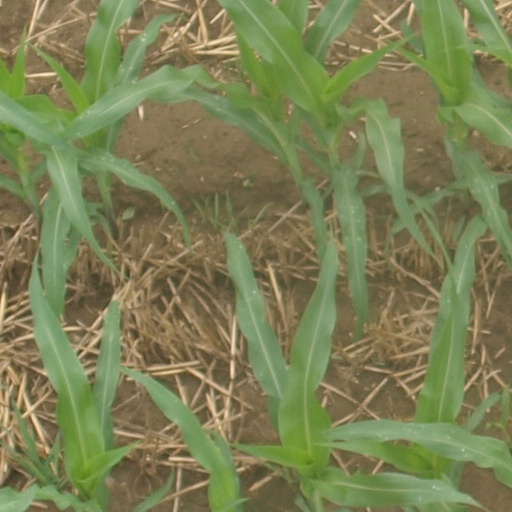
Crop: maize; corn